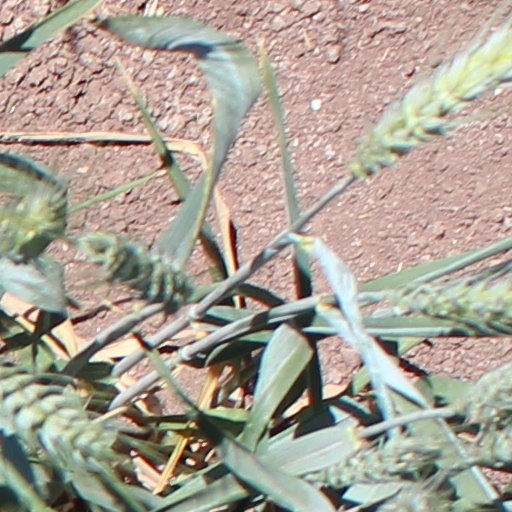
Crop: wheat